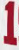
Number: 1